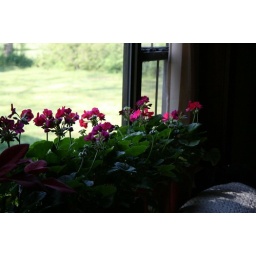
These will be planted in pots outside soon, but we're enjoying them in the window for now.